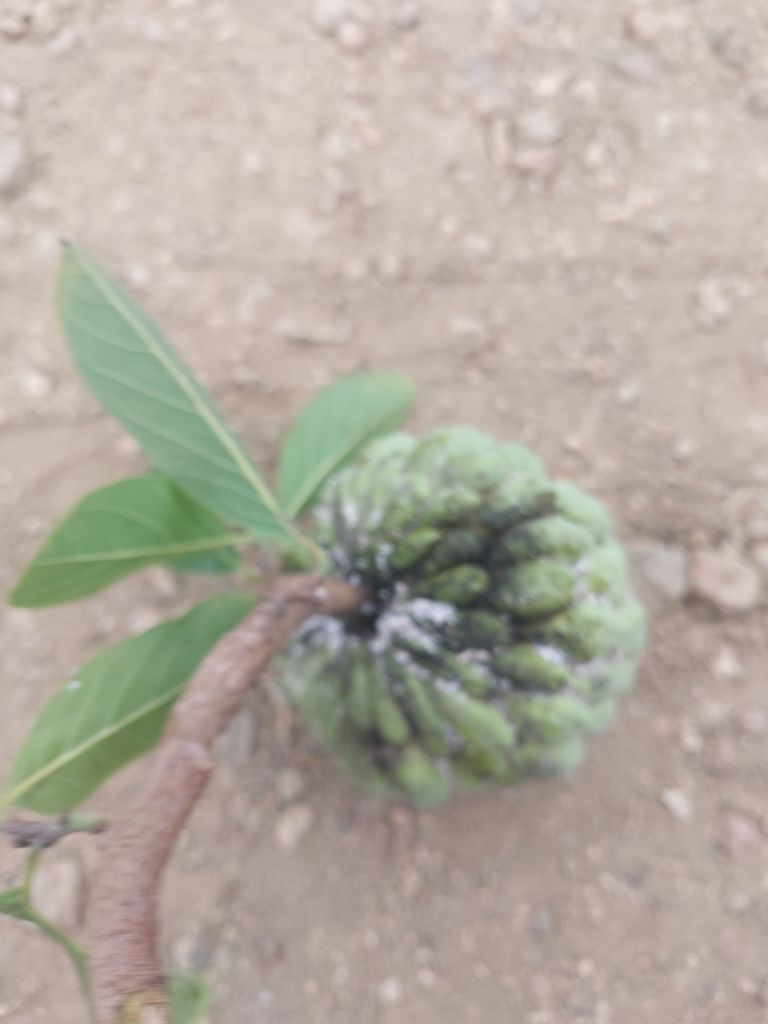
Disease label: Athracnose